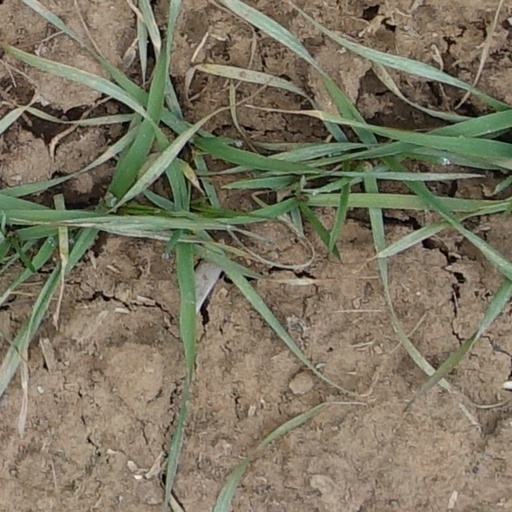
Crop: wheat